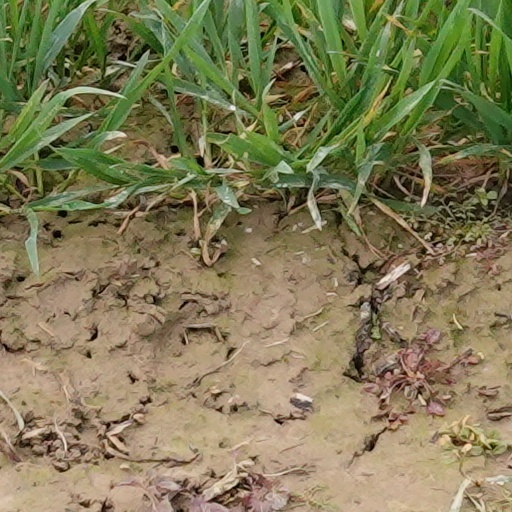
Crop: wheat